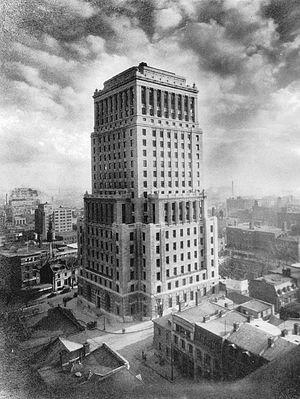
Édifice de la compagnie de Téléphone Bell, Côte du Beaver Hall, Montréal (Québec, Canada)
L'Édifice Bell est un édifice de bureau situé au 1050 côte du Beaver Hall à Montréal, Québec. L'Édifice fut conçu par la firme d'architecte Barott and Blackader et il fut construit de 1927 à 1929. Le bâtiment compte 22 étages et mesure 96 mètres de haut.